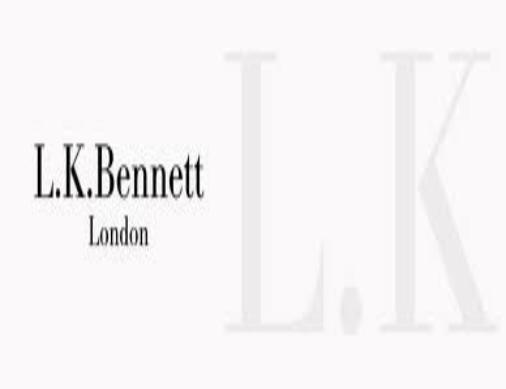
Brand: L.K.Bennett
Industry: Clothes